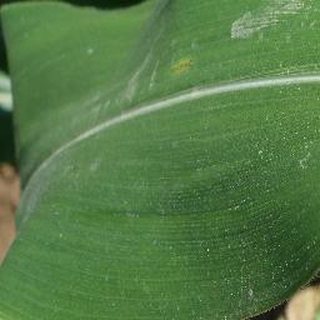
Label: healthy_corn